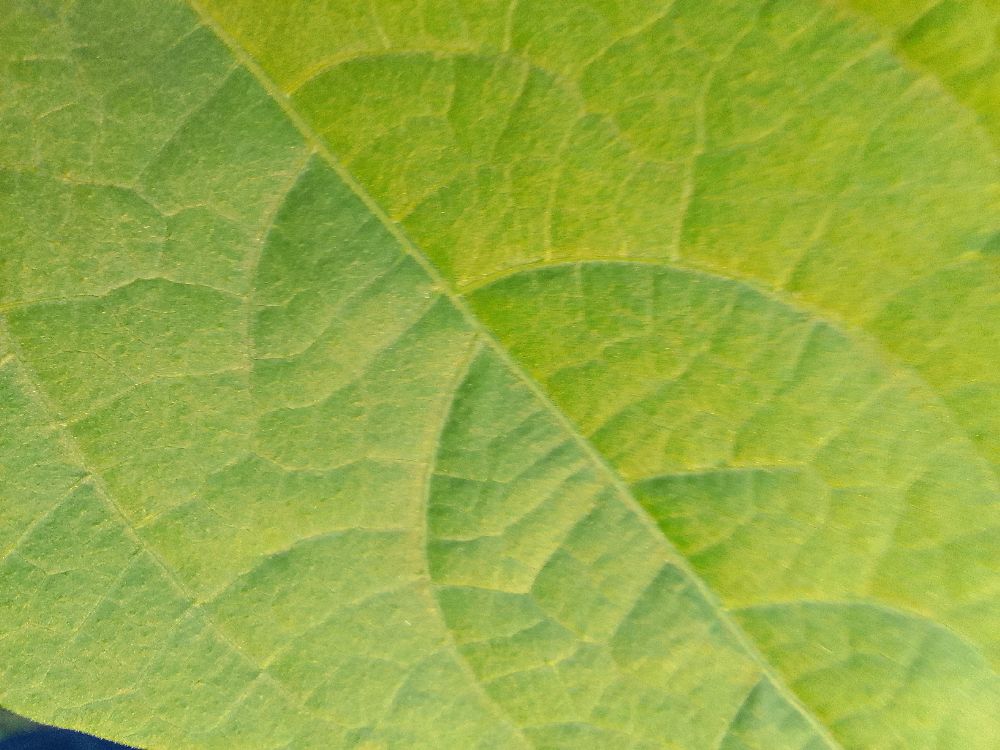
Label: healthy